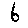
Label: 6